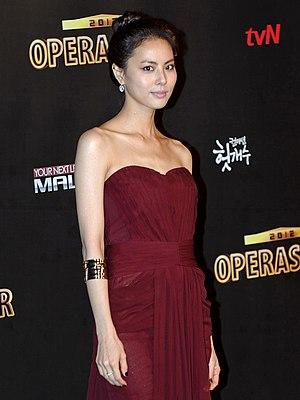
Park Ji-yoon est une chanteuse, actrice et mannequin sud-coréenne qui a débuté en tant que modèle à l'âge de 13 ans. Elle détient un baccalauréat universitaire ès lettres en Musique postmoderne et une maîtrise universitaire ès lettres en Arts et Culture de l'Université Kyung Hee.